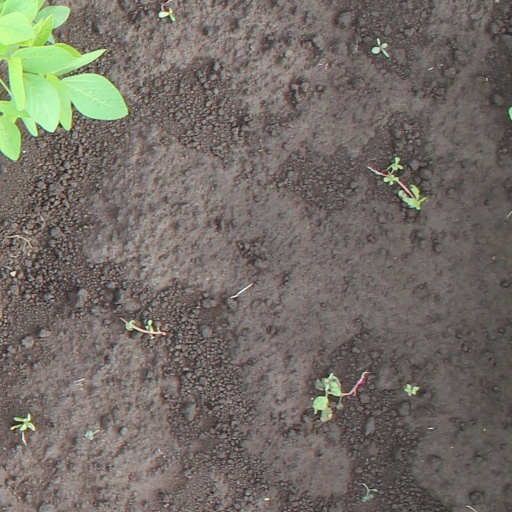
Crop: soybean